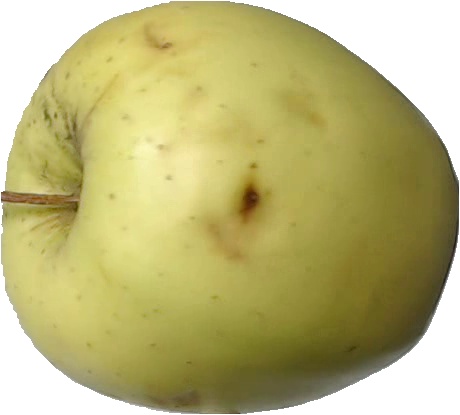
Label: apple_golden_2